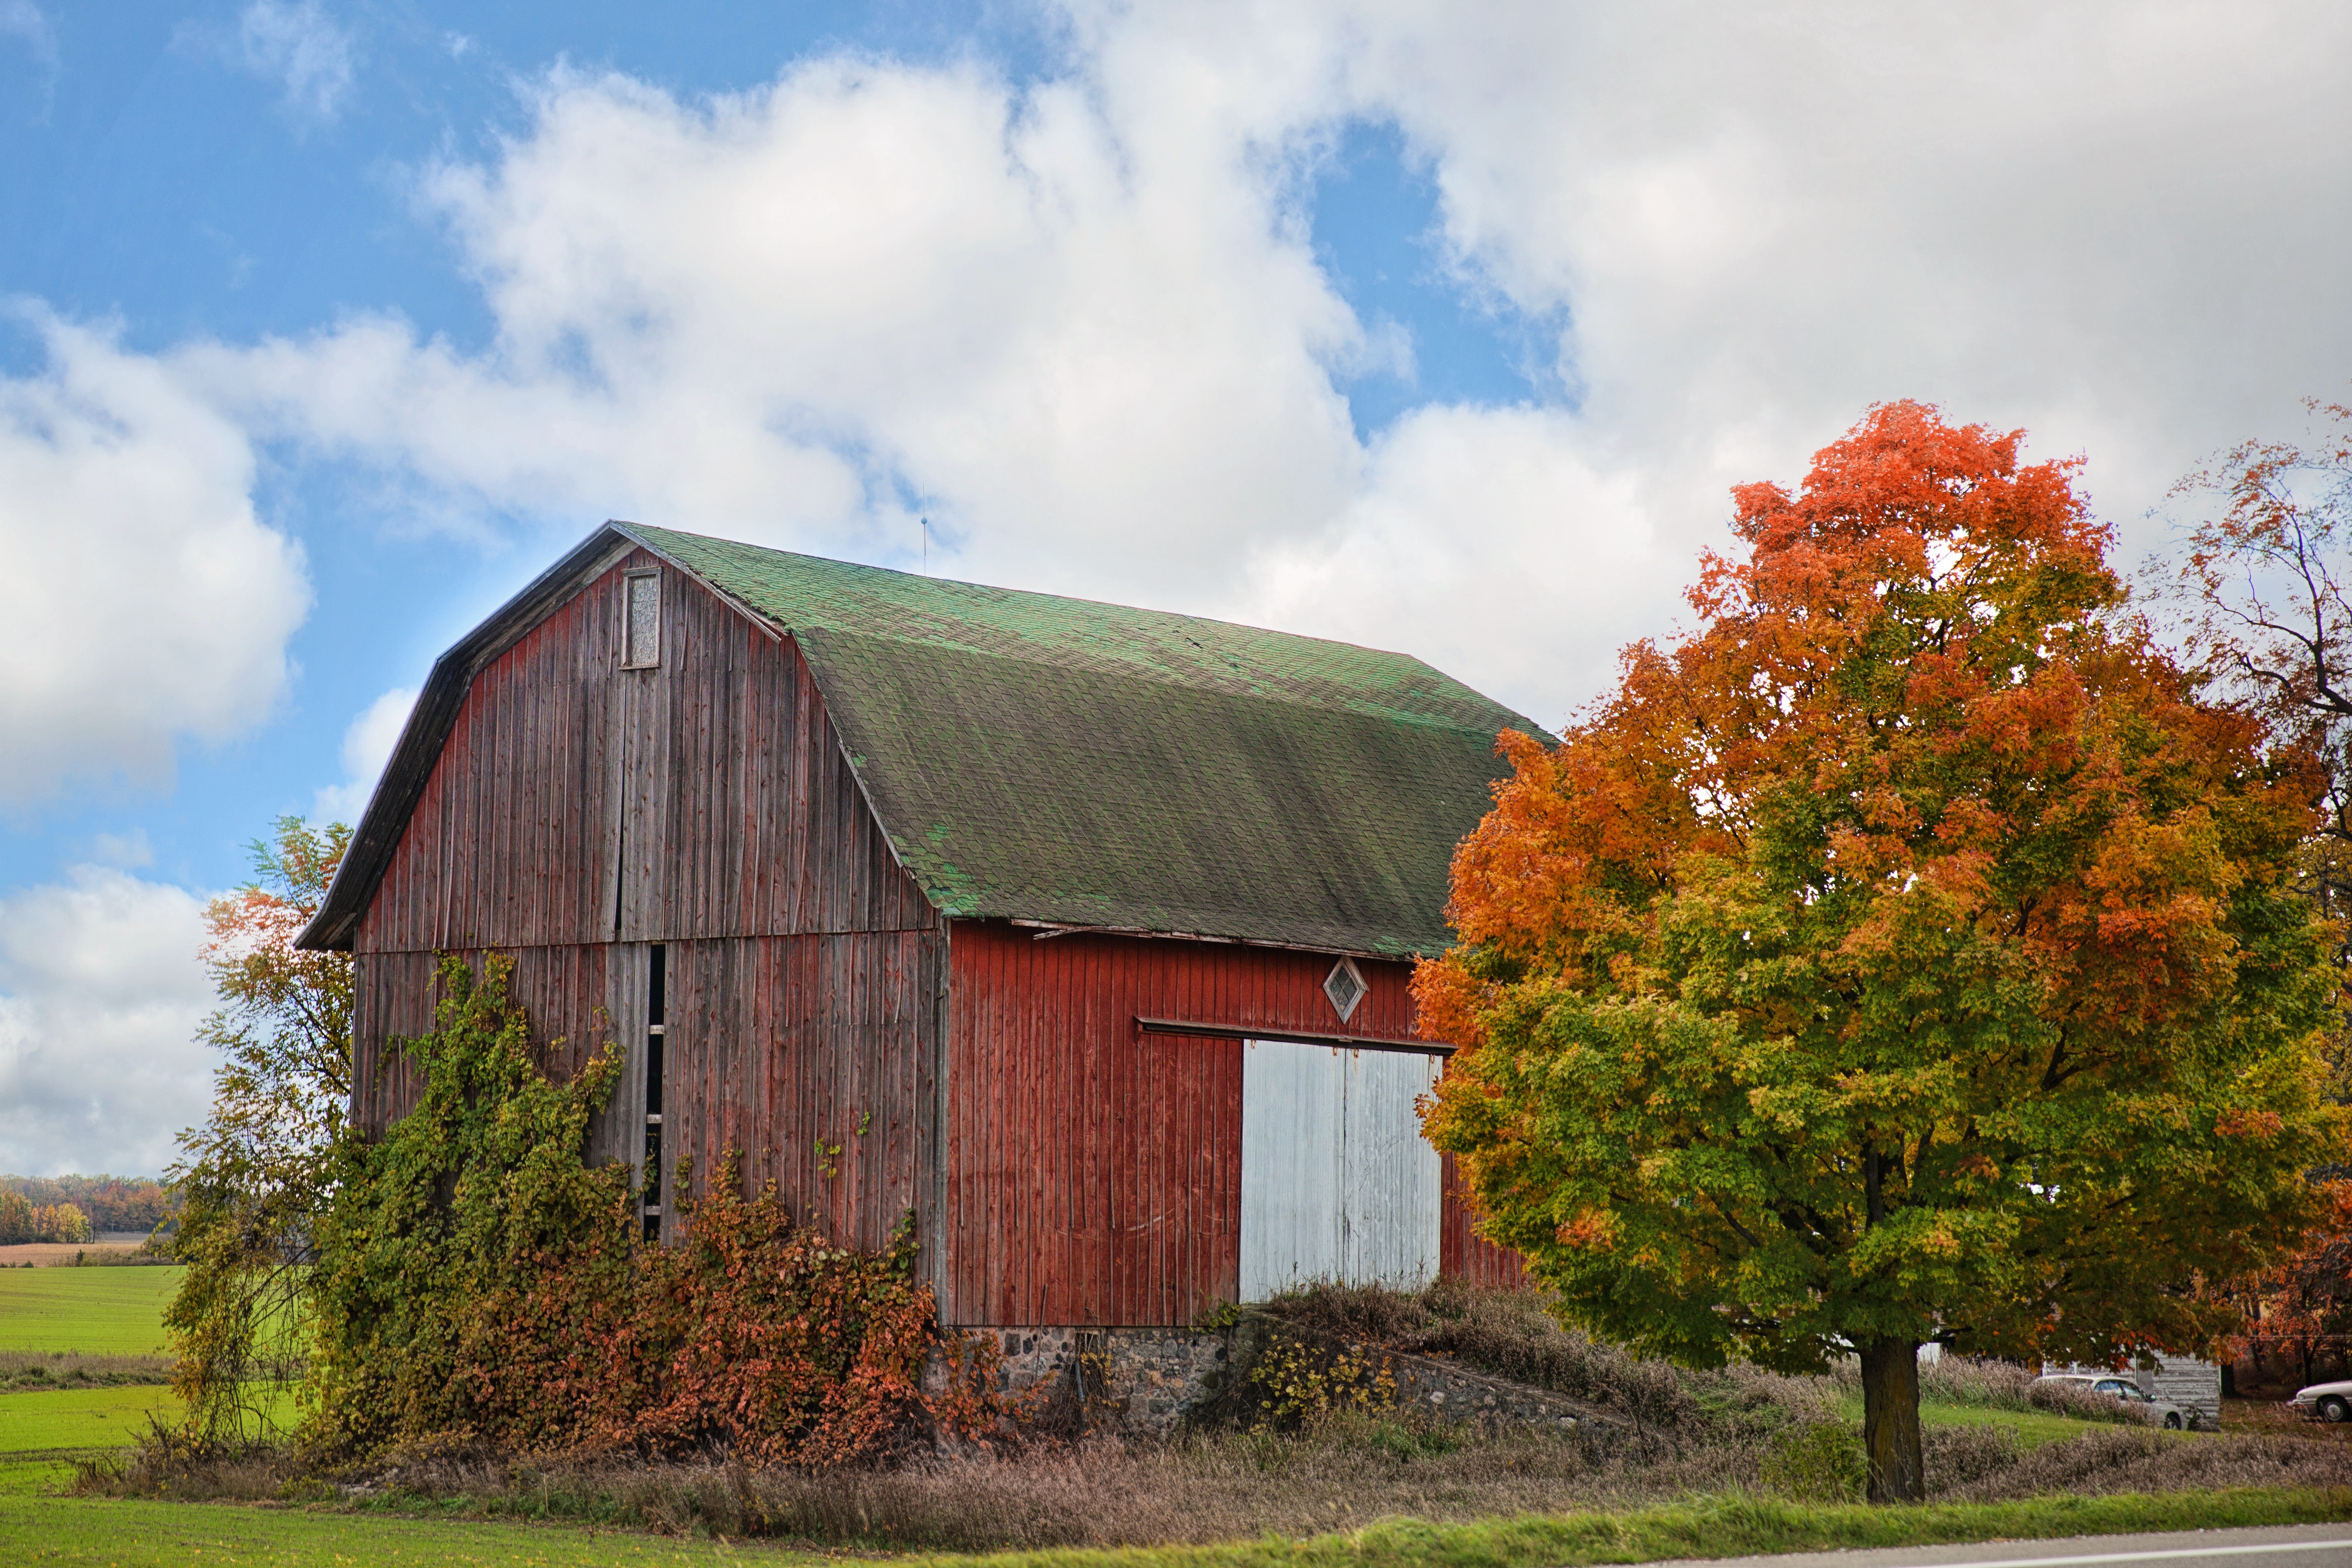
landscape, tree, nature, farm, countryside, house, fall, building, barn, home, country, rustic, rural, red, autumn, season, farmland, wooden, rural area, red barn